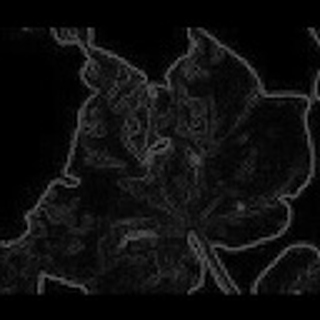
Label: cotton_bacterial_blight